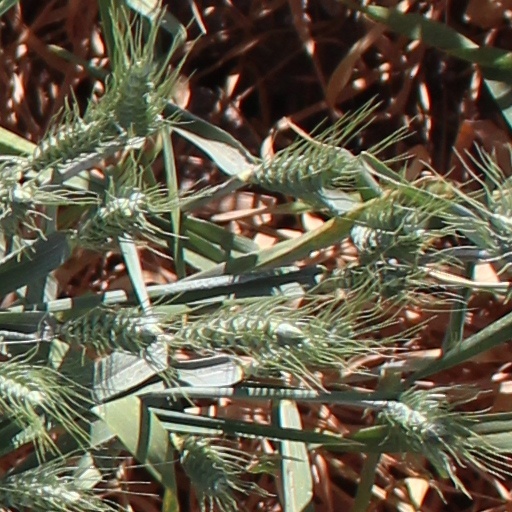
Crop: wheat